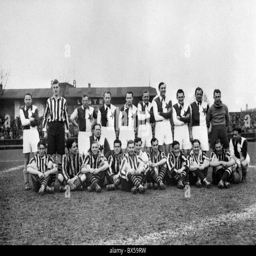
soccer match both teams during photo op